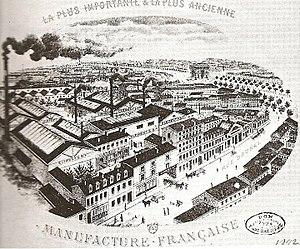
Papier à lettre usine Clement rue Brunel Paris 17
La rue Brunel est une voie du 17ᵉ arrondissement de Paris, en France.